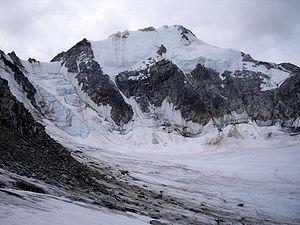
face nord est du Gora Pobeda
Le mont Pobeda est le plus haut sommet des monts Tcherski massif situé dans l'extrême nord-est de la Sibérie, en Russie, dans le parc naturel de Moma. Son altitude, d'abord estimée à 3 147 m à l'époque de Staline a été par la suite rectifiée à 3 003 m. Cela explique le fait que l'on trouve différentes altitudes selon les cartes.